Bernard Farcy

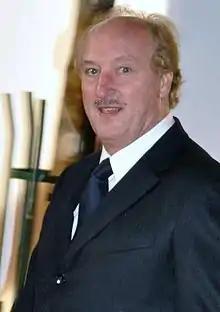
Farcy at the 35th César Awards

Bernard Farcy (born 17 March 1949) is a French actor who has starred in over 70 plays, television series and films.